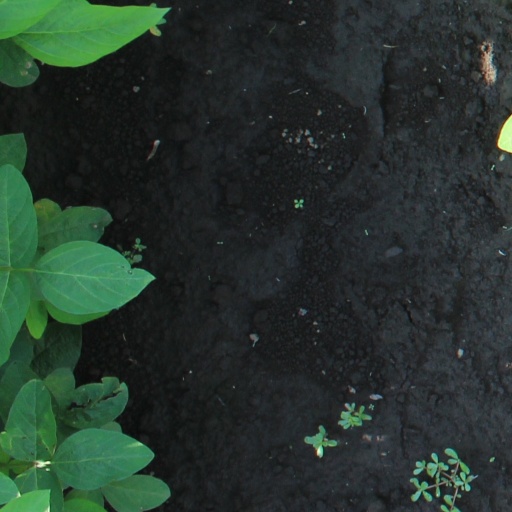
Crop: soybean